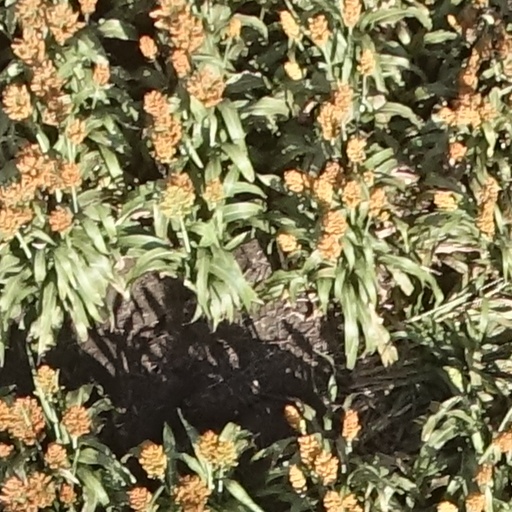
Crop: sorghum